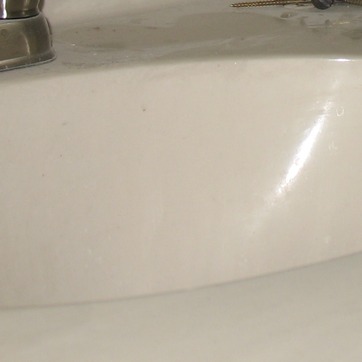
Material: ceramic